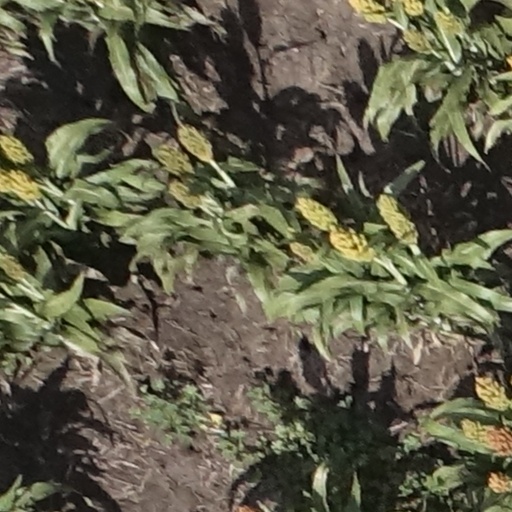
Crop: sorghum